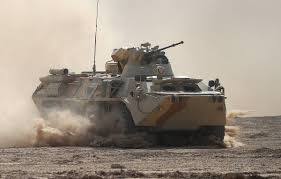
Label: BTR